Data assimilation

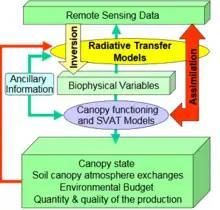
General Data Assimilation diagram (Alpilles-ReSeDA)

Data assimilation has been used, in the 1980s and 1990s, in several HAPEX (Hydrologic and Atmospheric Pilot Experiment) projects for monitoring energy transfers between the soil, vegetation and atmosphere. For instance: